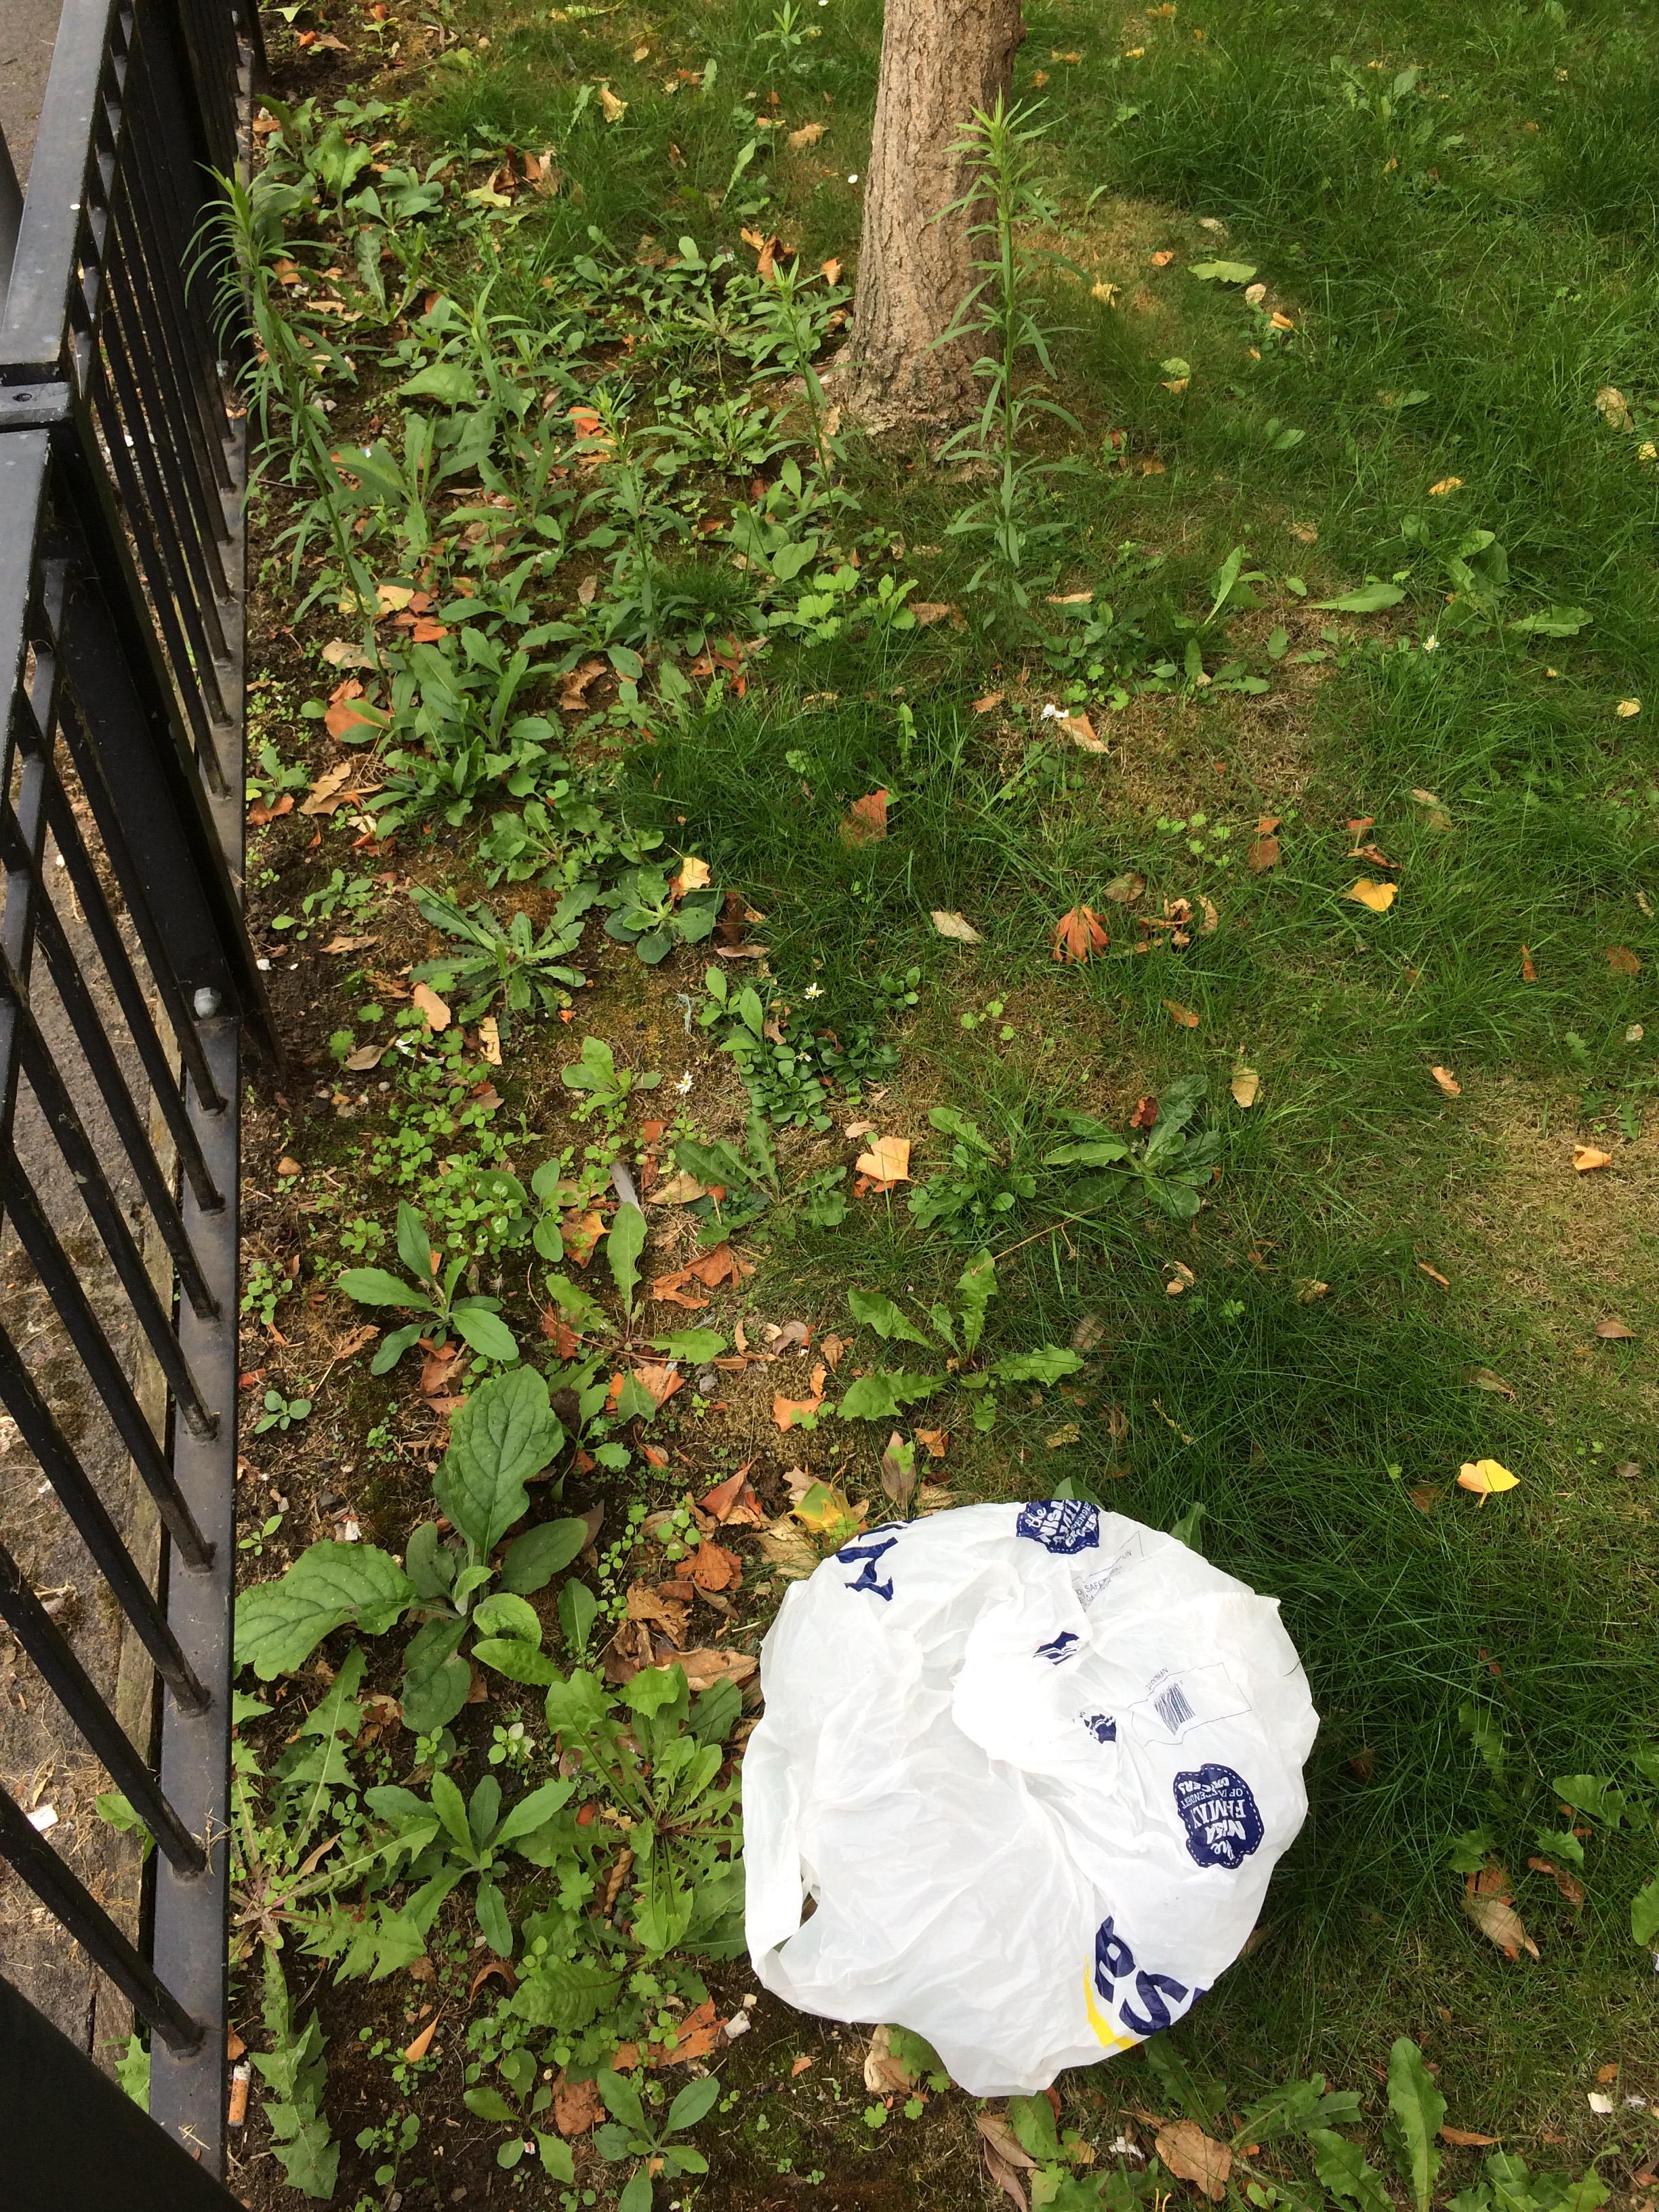
Object: Single-use carrier bag (Plastic bag & wrapper)